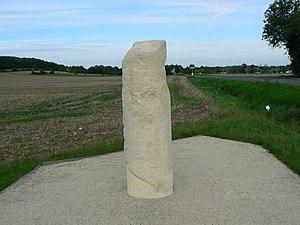
Réplique réalisée en 2010 de la borne milliaire du Manoir, époque de l'empereur Claude, Le Manoir (Calvados)
La borne milliaire du Manoir est une borne milliaire romaine, du Iᵉʳ siècle, anciennement placée au Manoir, en France. Datée du règne de l'empereur Claude, c'est le plus ancien monument de ce type connu en Normandie et retrouvé in situ. La borne est conservée à Bayeux, au musée Baron Gérard.
Le Manoir est une commune française, située dans le département du Calvados en région Normandie, peuplée de 219 habitants.
Cet article recense − de façon non exhaustive − les bornes milliaires et leugaires romaines, dont des groupes de colonnes itinéraires et des tronçons de voies, sites ou objets immobiliers et mobiliers juridiquement protégées au titre des monuments historiques et actuellement localisées en France. Historiquement, cette liste est le complément des bornes déjà protégées pour être dans les collections publiques.